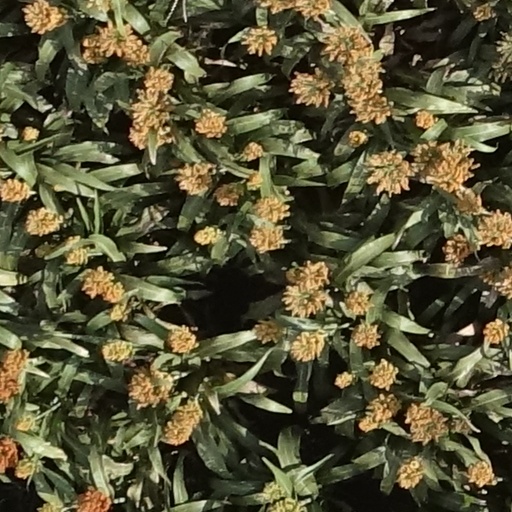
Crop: sorghum